Thomas Enright

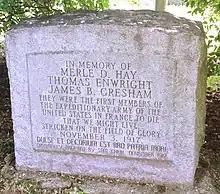
Monument at the Crawford County Courthouse in Van Buren, Arkansas (Note incorrect spelling of last name)

Thomas Francis Enright (May 7, 1887 – November 3, 1917) was the first Pennsylvania serviceman, and perhaps the first American serviceman to die in combat while assigned to an American unit, in World War I, along with Corporal James Bethel Gresham of Evansville, Indiana, and Private Merle Hay of Glidden, Iowa.